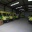
Label: ambulance